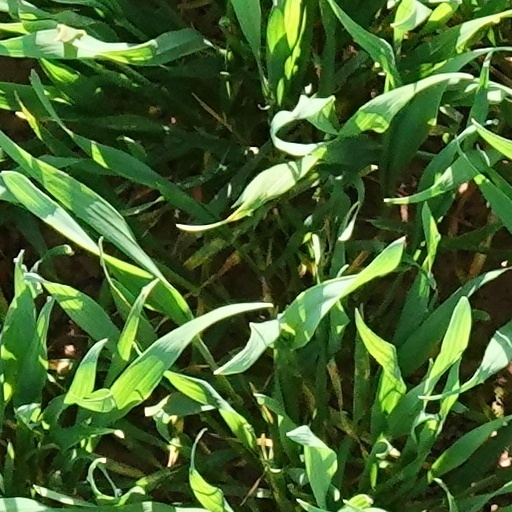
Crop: wheat